Penal labour in the United Kingdom

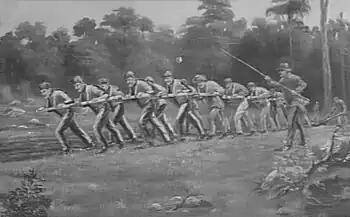
Convict labourers in Australia in the early 20th century

The British penal colonies in Australia between 1788 and 1868 provide a major historical example of convict labour, as described above: during that period, Australia received thousands of transported convict labourers, many of whom had received harsh sentences for minor misdemeanours in Britain or Ireland.